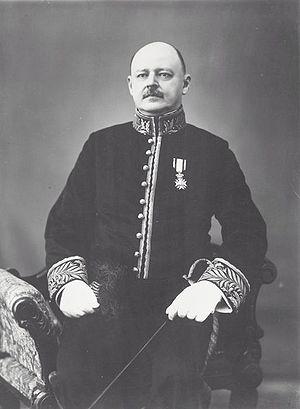
Le sultanat de Yogyakarta, en javanais Kasultanan Ngayogyakarta Hadiningrat, est un État princier d'Indonésie situé dans le centre de l'île de Java. Son territoire constitue l'essentiel de celui du territoire spécial de Yogyakarta.